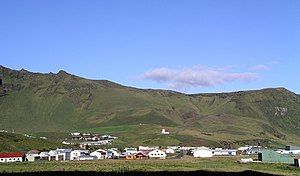
Vík í Mýrdal
Vík í Mýrdal set fra stranden
Vík í Mýrdal, er en bygd med ca. 279 indbyggere i kommunen Mýrdalur i regionen Suðurland i Island. Bygden er Islands sydligste beboede sted og ligger ca. 10 km fra gletsjeren Mýrdalsjökull og ca. 187 km fra Reykjavík.